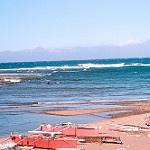
Scene: Outdoor